Falcone, Sicily

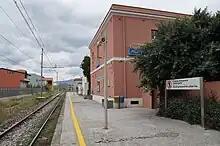
Falcone railway station

Falcone railway station is on the Palermo–Messina railway. It is served by trains run by Trenitalia, including services from Messina.